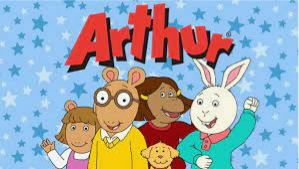
Portrait style: Cartoon Portrait